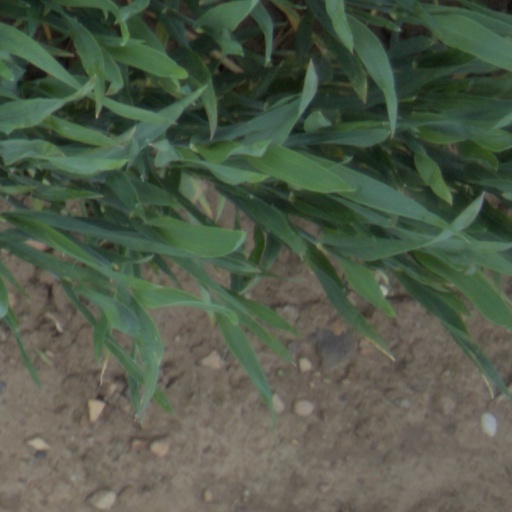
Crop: wheat